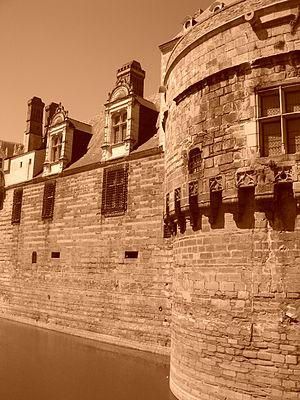
Château d'Anne de Bretagne en rénovation. Photo couleur sépia.
Cet article traite de l’histoire de Nantes, en France.